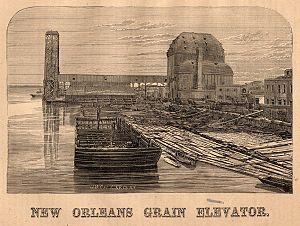
L'Histoire de l'Iowa est marquée par une colonisation européenne à la recherche des richesses du territoire, les gisements de plomb et les terres fertiles qui ont donné de grosses récoltes de céréales, au prix de combats très durs contre les tribus amérindiennes.
Les réserves de céréales constituent un élément vital pour la survie des groupes humains. Apparue aux environs de la révolution néolithique, la maîtrise du stockage des céréales est essentielle dans l'organisation de la plupart des sociétés car elle est impliquée dans trois activités humaines majeures :